RMS Mauretania (1906)

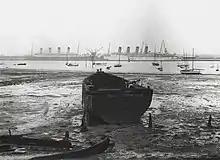
The two former rivals, "Olympic" (left) and "Mauretania" (right) moored along the "new" Western Docks in Southampton in 1935, before "Mauretania"′s final voyage to the breaker's yard in Rosyth, Fife

Although the ship's service speed had improved and it now burned only of oil per 24 hours, compared to of coal previously, it was not operating at her pre-war service speeds. On one crossing in 1922 the ship managed an average speed of only .